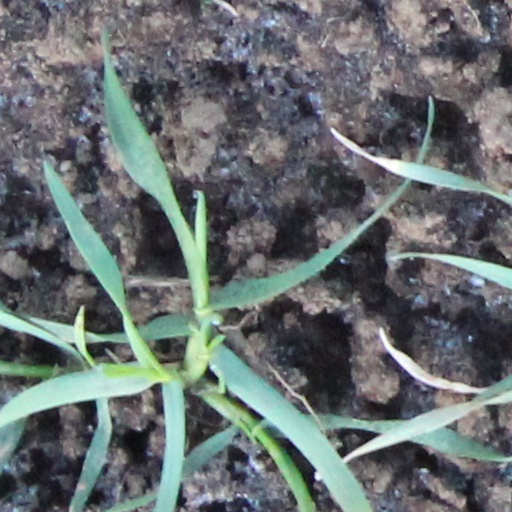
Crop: wheat